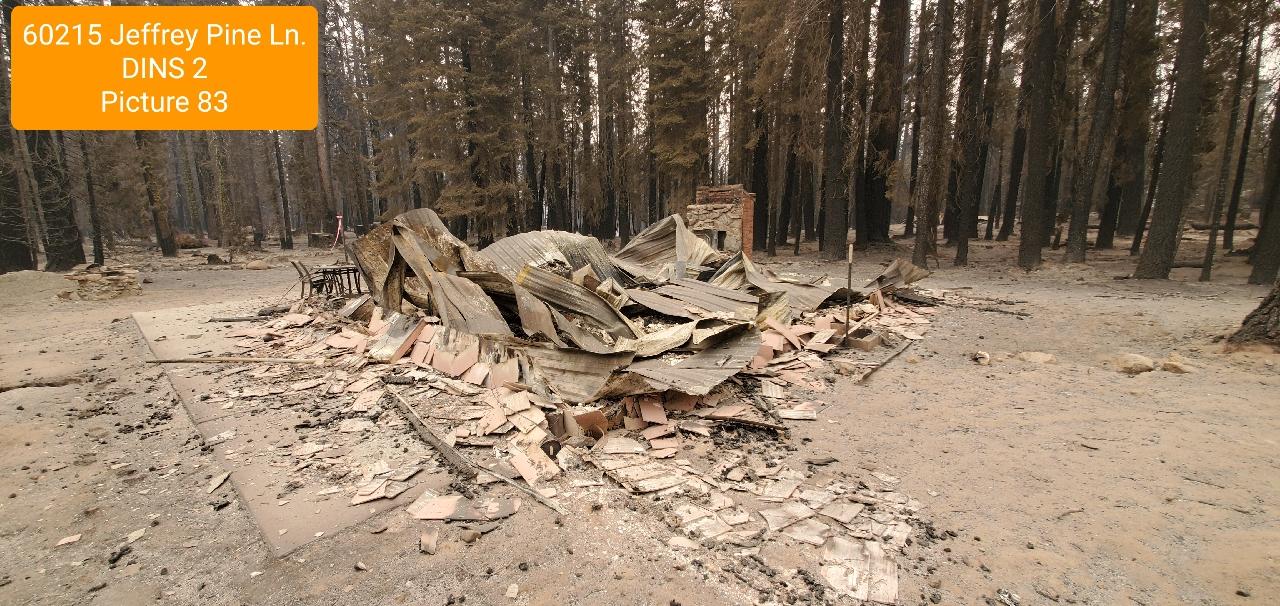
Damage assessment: destroyed